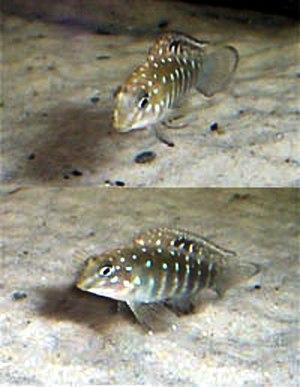
Le poisson gobie, Tanganicodus irsacae, seule espèce de son genre, est endémique du lac Tanganyika. Elle se trouve dans plusieurs localités sur tout le pourtour du lac où elle est représentée par plusieurs formes géographiques.